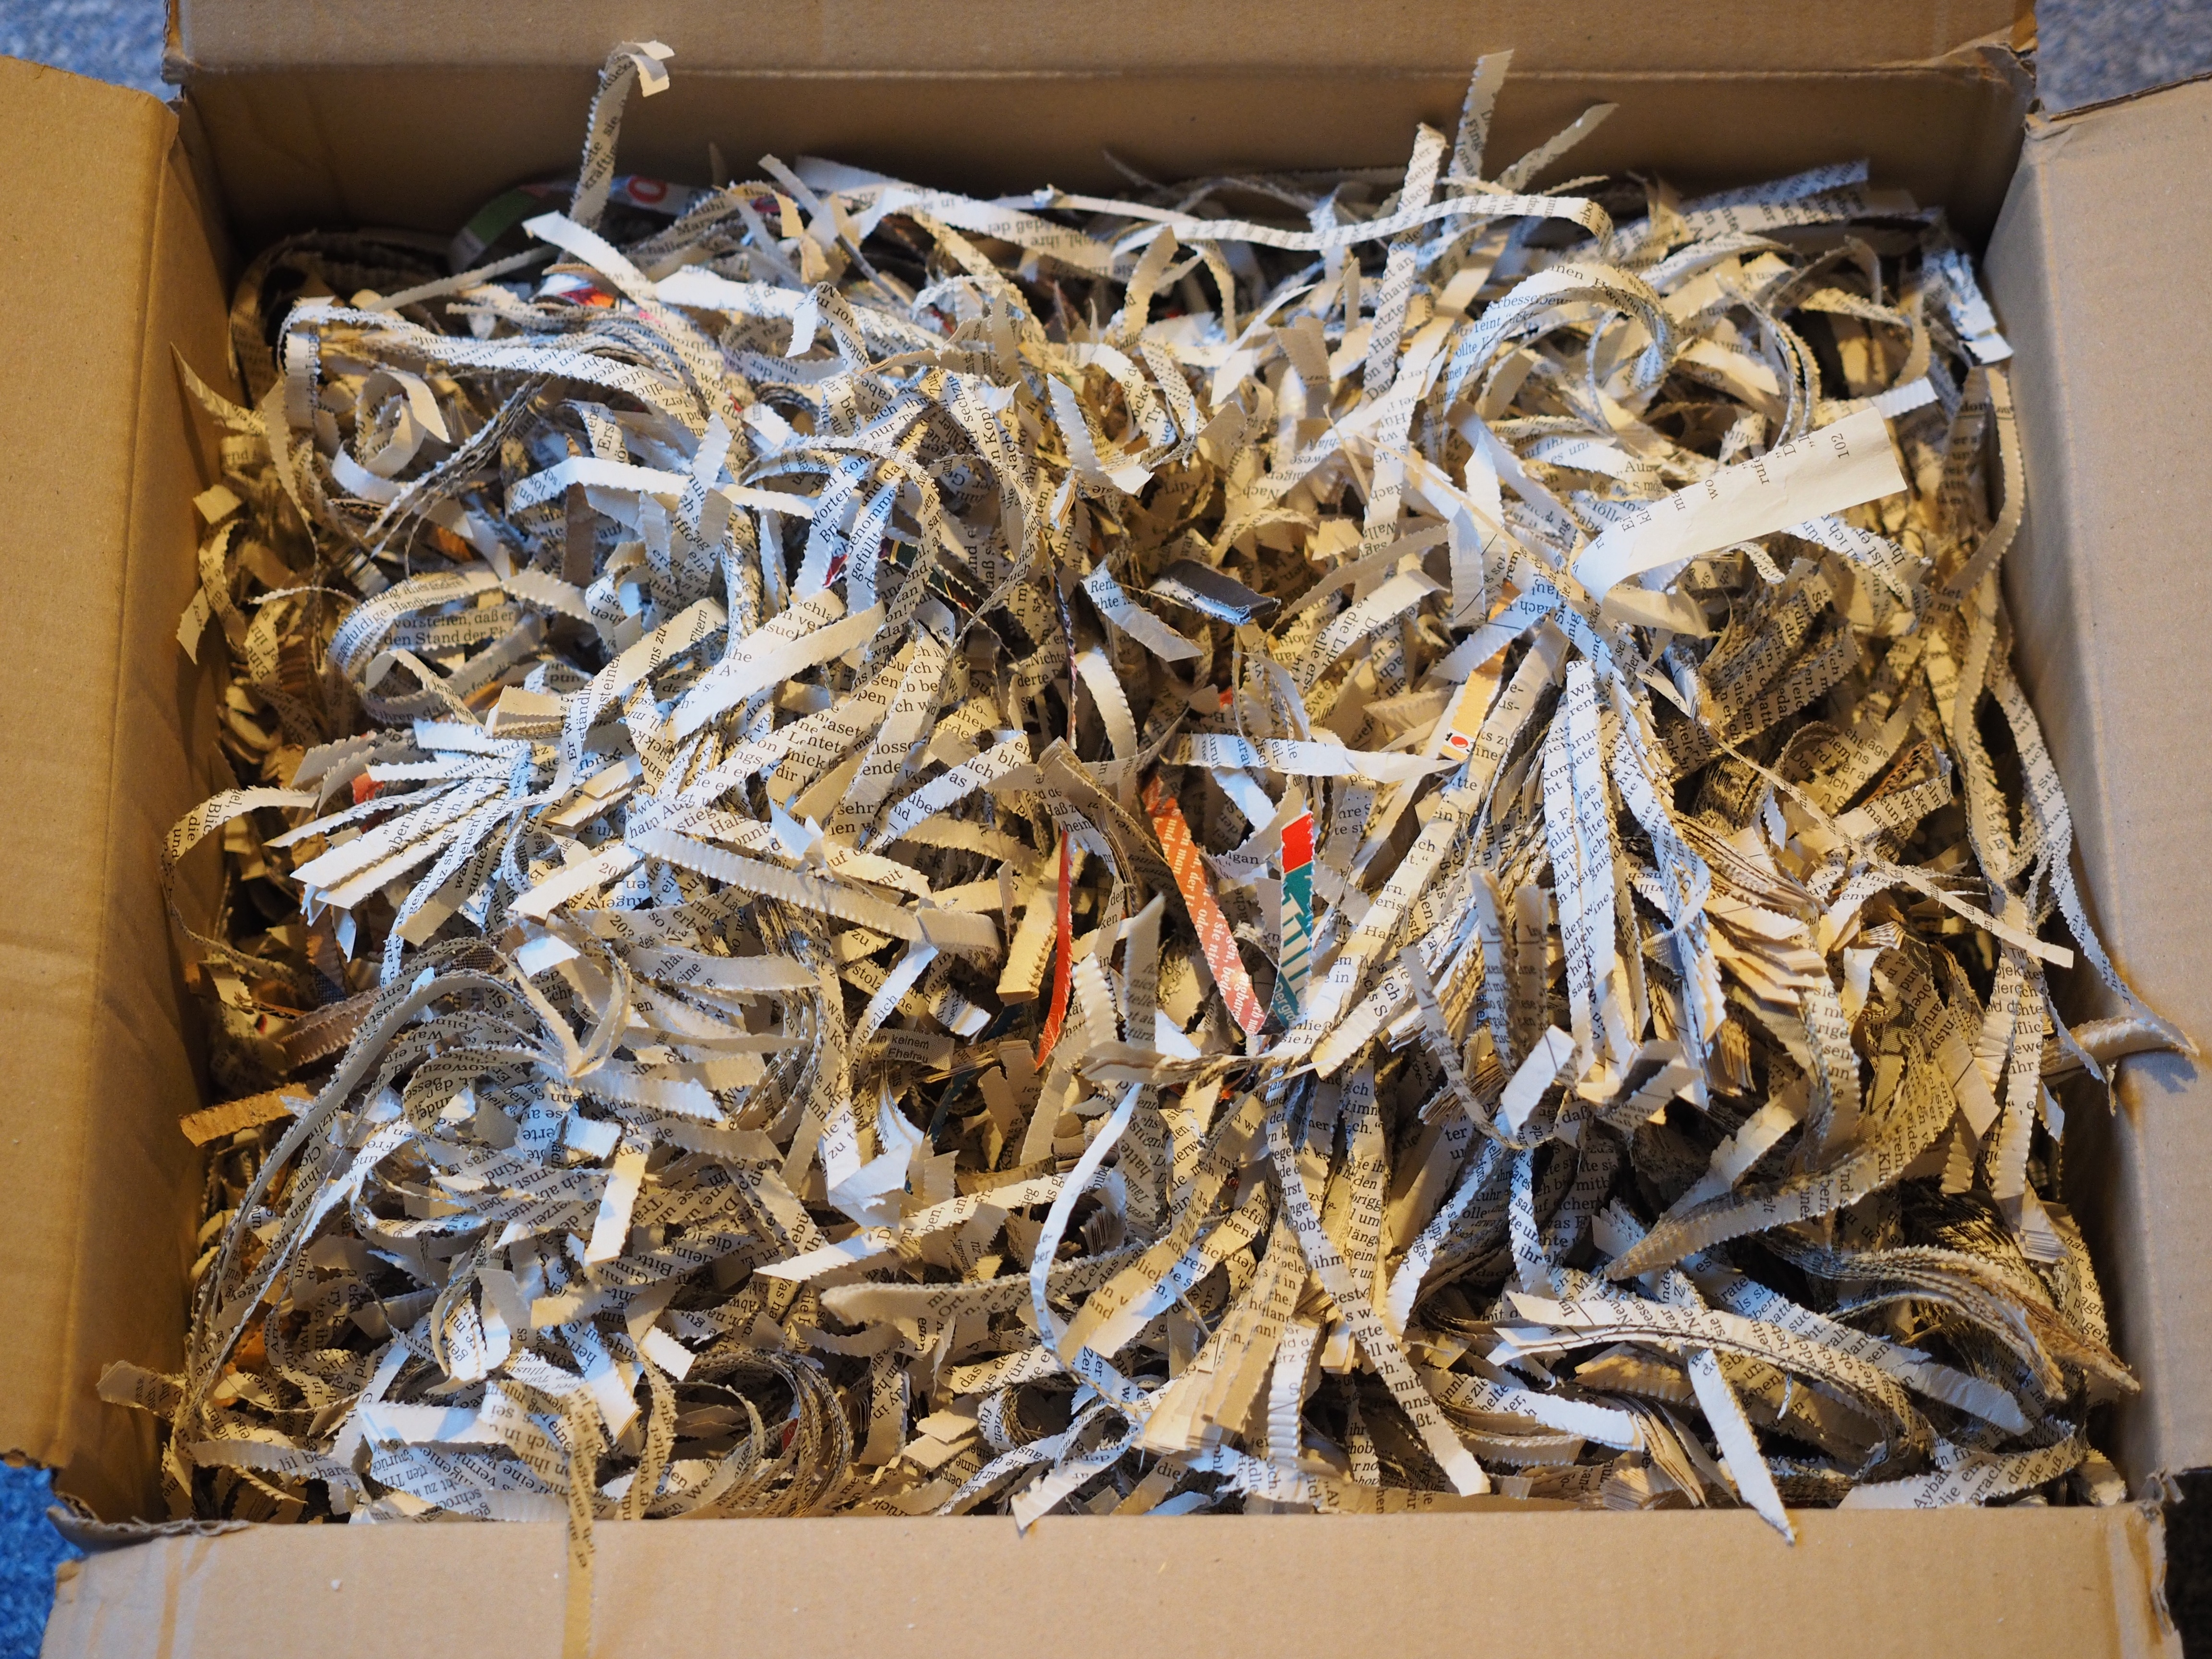
white, old, pile, food, office, seafood, stack, paper, material, destroyed, cut, torn, art, stripes, rip, waste, garbage, crushed, destroy, flakes, recycling, documents, scrap, environmental protection, disposal, shredded, shredding, snippets, commodity, privacy policy, paper industry, waste paper recycling, papermaking, waste paper, shredder, shredded paper, paper strip, document shredder, confidential, papierschnippsel, environmentally friendly paper